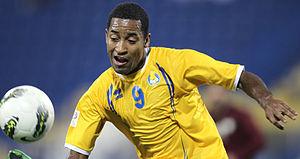
Edmílson dos Santos Silva, dit Edmílson est un footballeur brésilien. Il est attaquant.